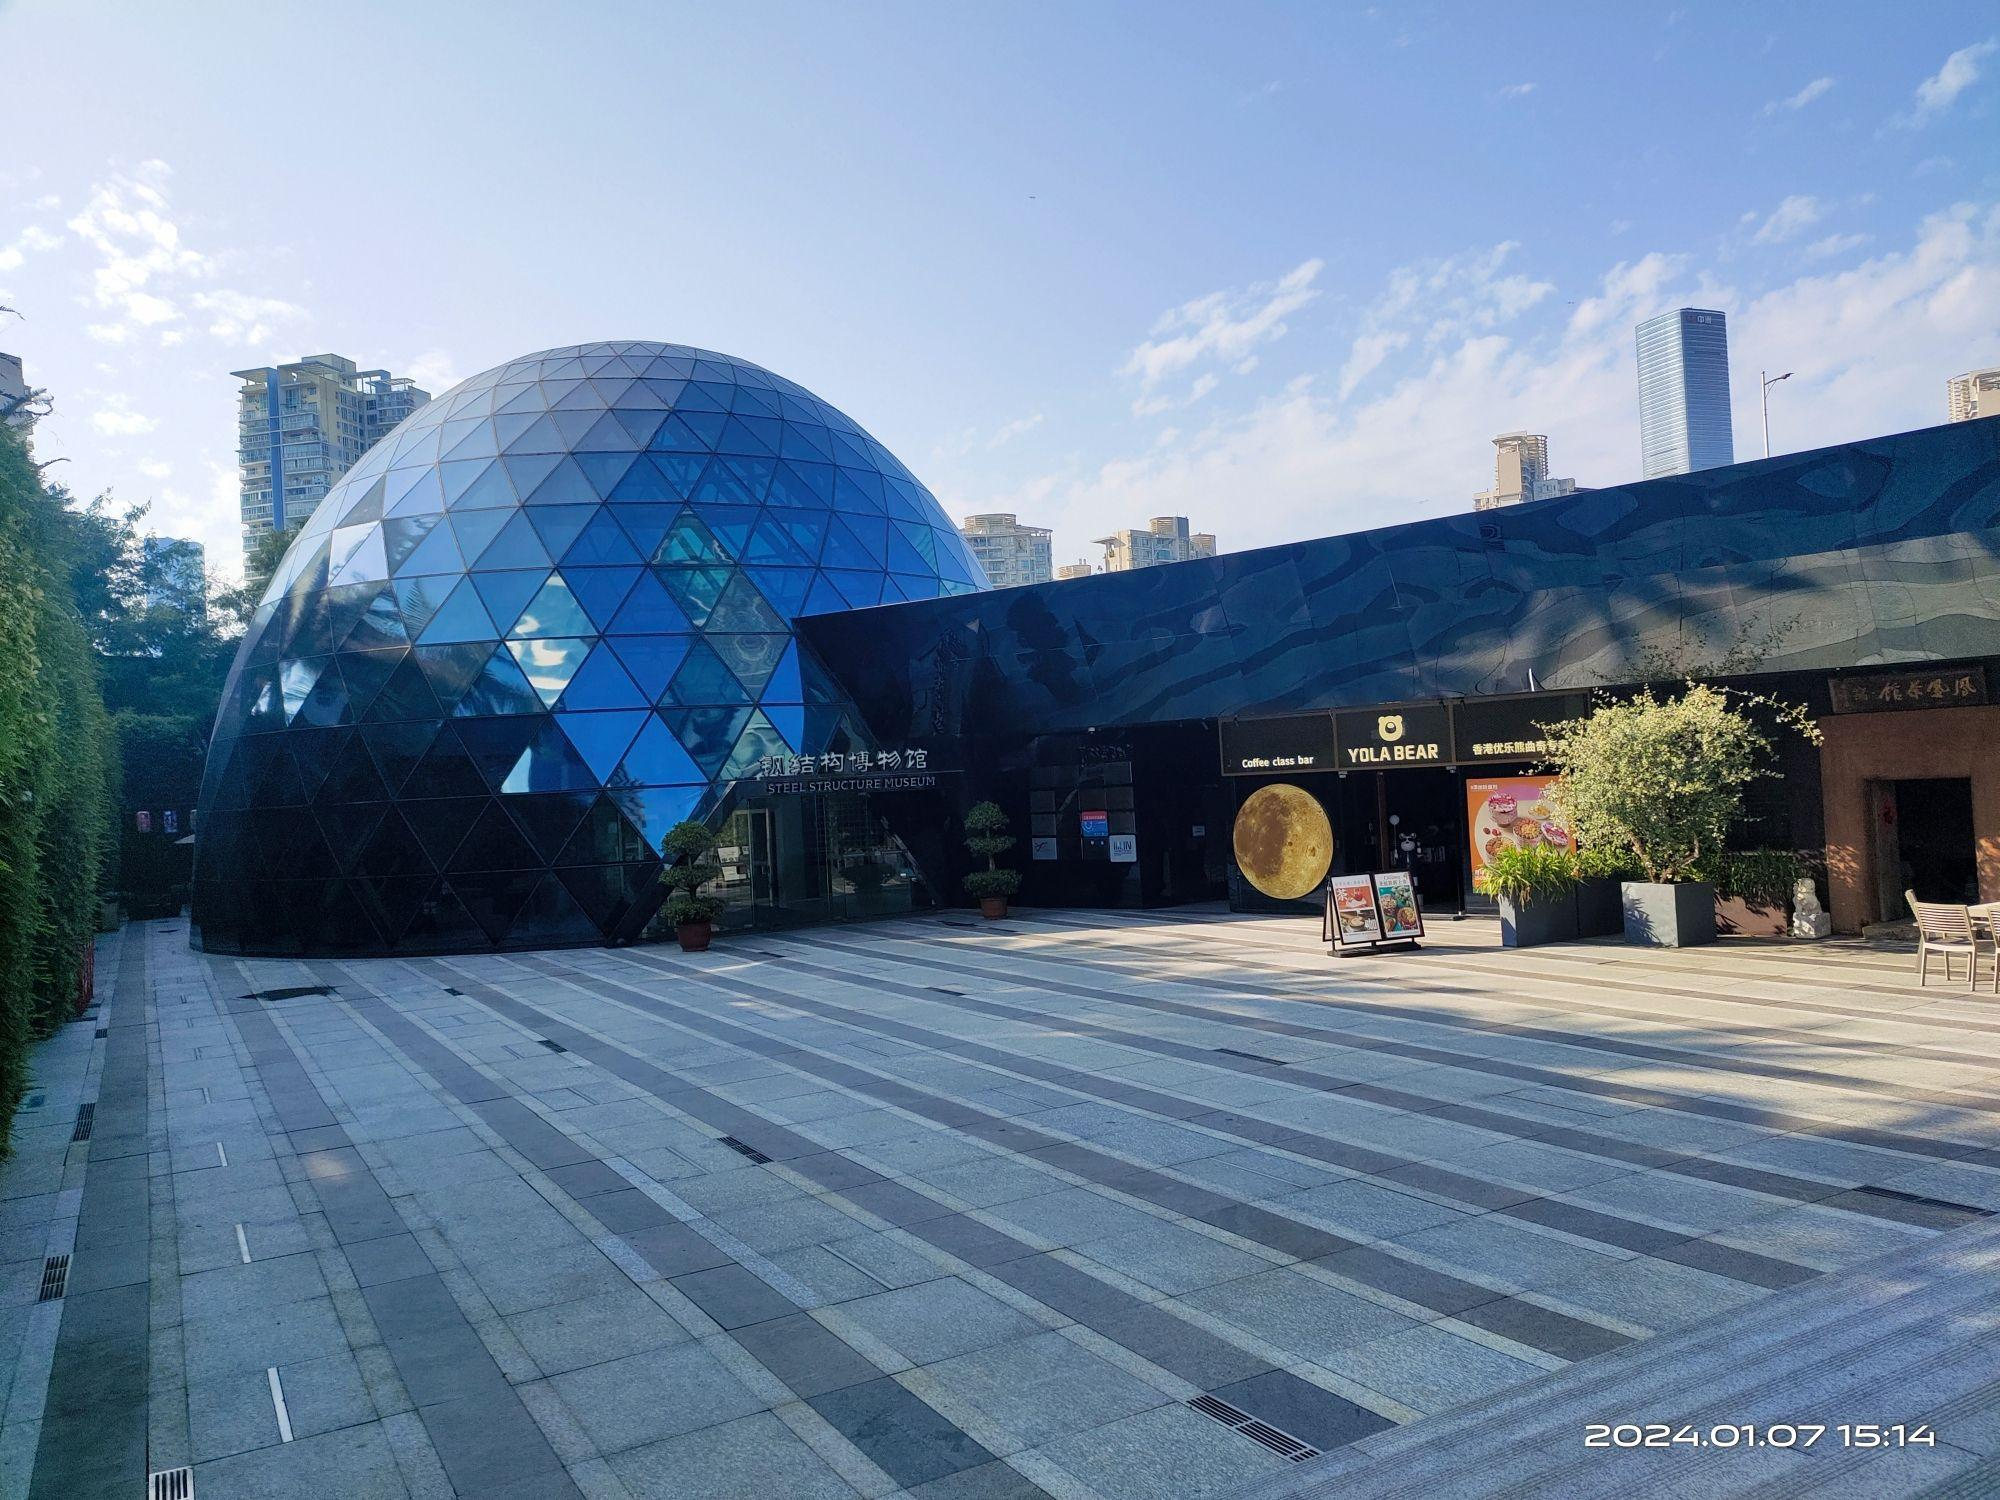
地标名称：钢结构博物馆
所在城市：深圳市·南山区